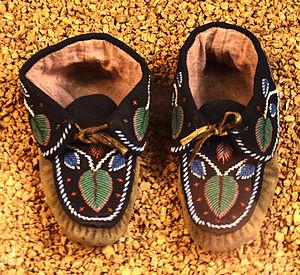
Les Pentagouets ou Penawapskewis sont un peuple issu de la confédération « Wabanaki », les Pentagouets vivaient aux alentours de la baie de Penobscot et du fleuve Penobscot, dans le Maine, aux États-Unis. L'un de leurs principaux villages était situé à Pentagouet. Actuellement, cette tribu est une des plus peuplées de la Nouvelle-Angleterre. Elle occupe encore une partie de ses territoires ancestraux, à Oldtown, sur le fleuve Penobscot.